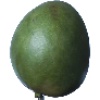
Label: mango